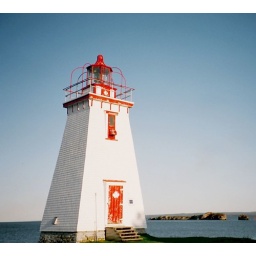
Inch Arran Light house Dalhousie NB. Bon Ami rocks in the back ground